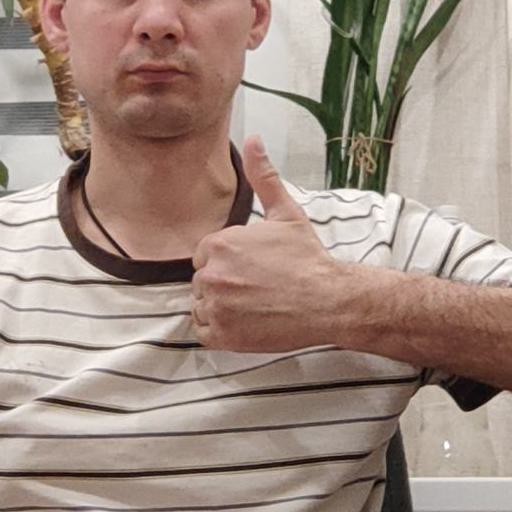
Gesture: like